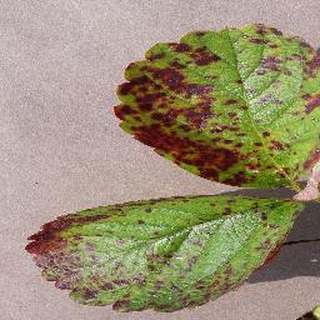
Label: strawberry_leaf_scorch